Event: Nepal Earthquake
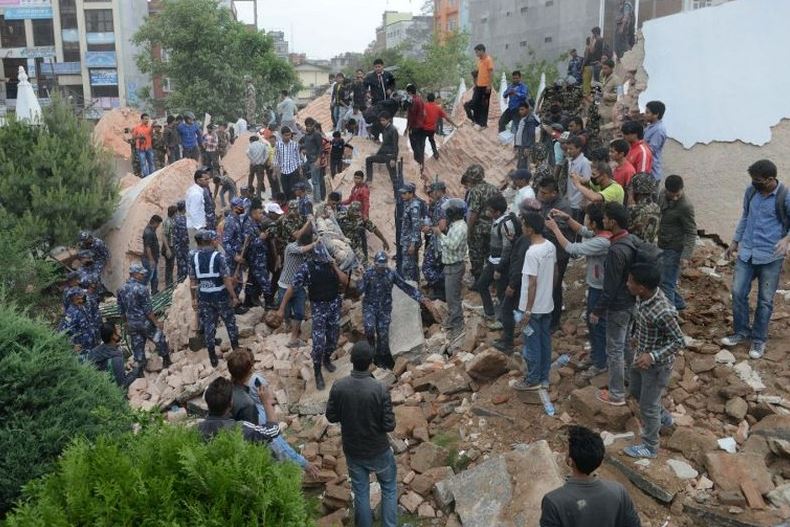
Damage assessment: damage